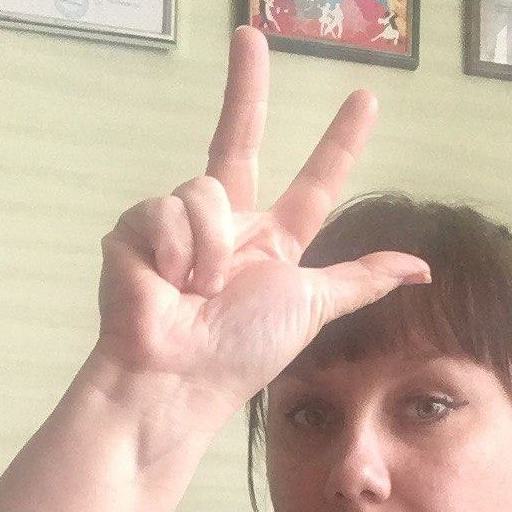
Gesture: three2